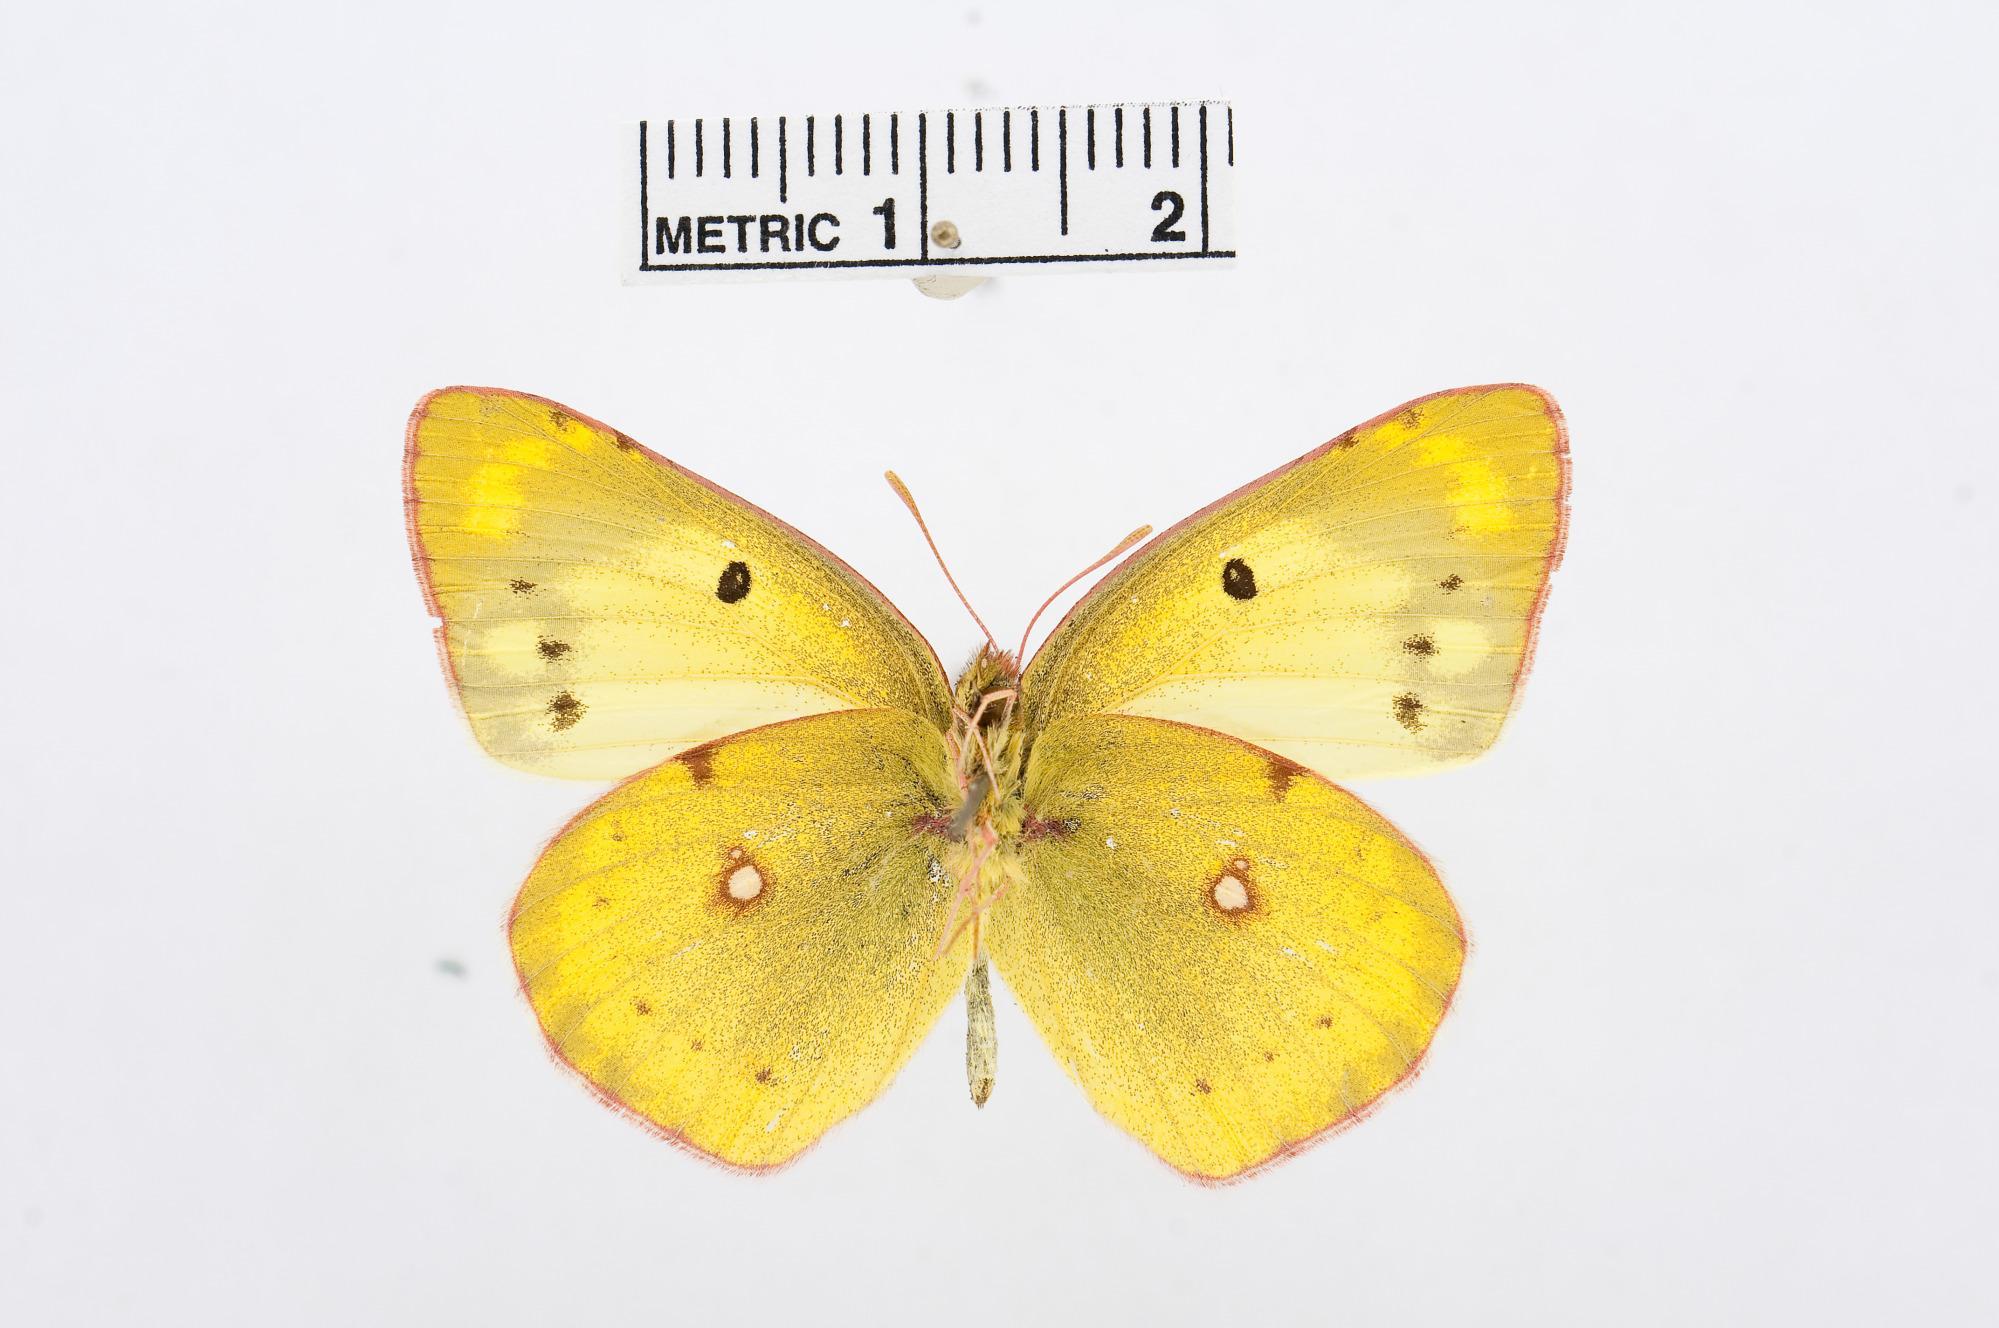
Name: Colias sagartia
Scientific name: Colias sagartia
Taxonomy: Animalia, Arthropoda, Hexapoda, Insecta, Lepidoptera, Pieridae, Coliadinae